Capital (architecture)

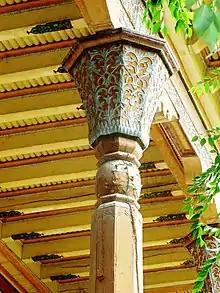
Column capital. Yarkand mosque

In both periods small columns are often used close together in groups, often around a pier that is in effect a single larger column, or running along a wall surface. The structural importance of the individual column is thereby greatly reduced. In both periods, though there are common types, the sense of a strict order with rules was not maintained, and when the budget allowed, carvers were able to indulge their inventiveness. Capitals were sometimes used to hold depictions of figures and narrative scenes, especially in the Romanesque.